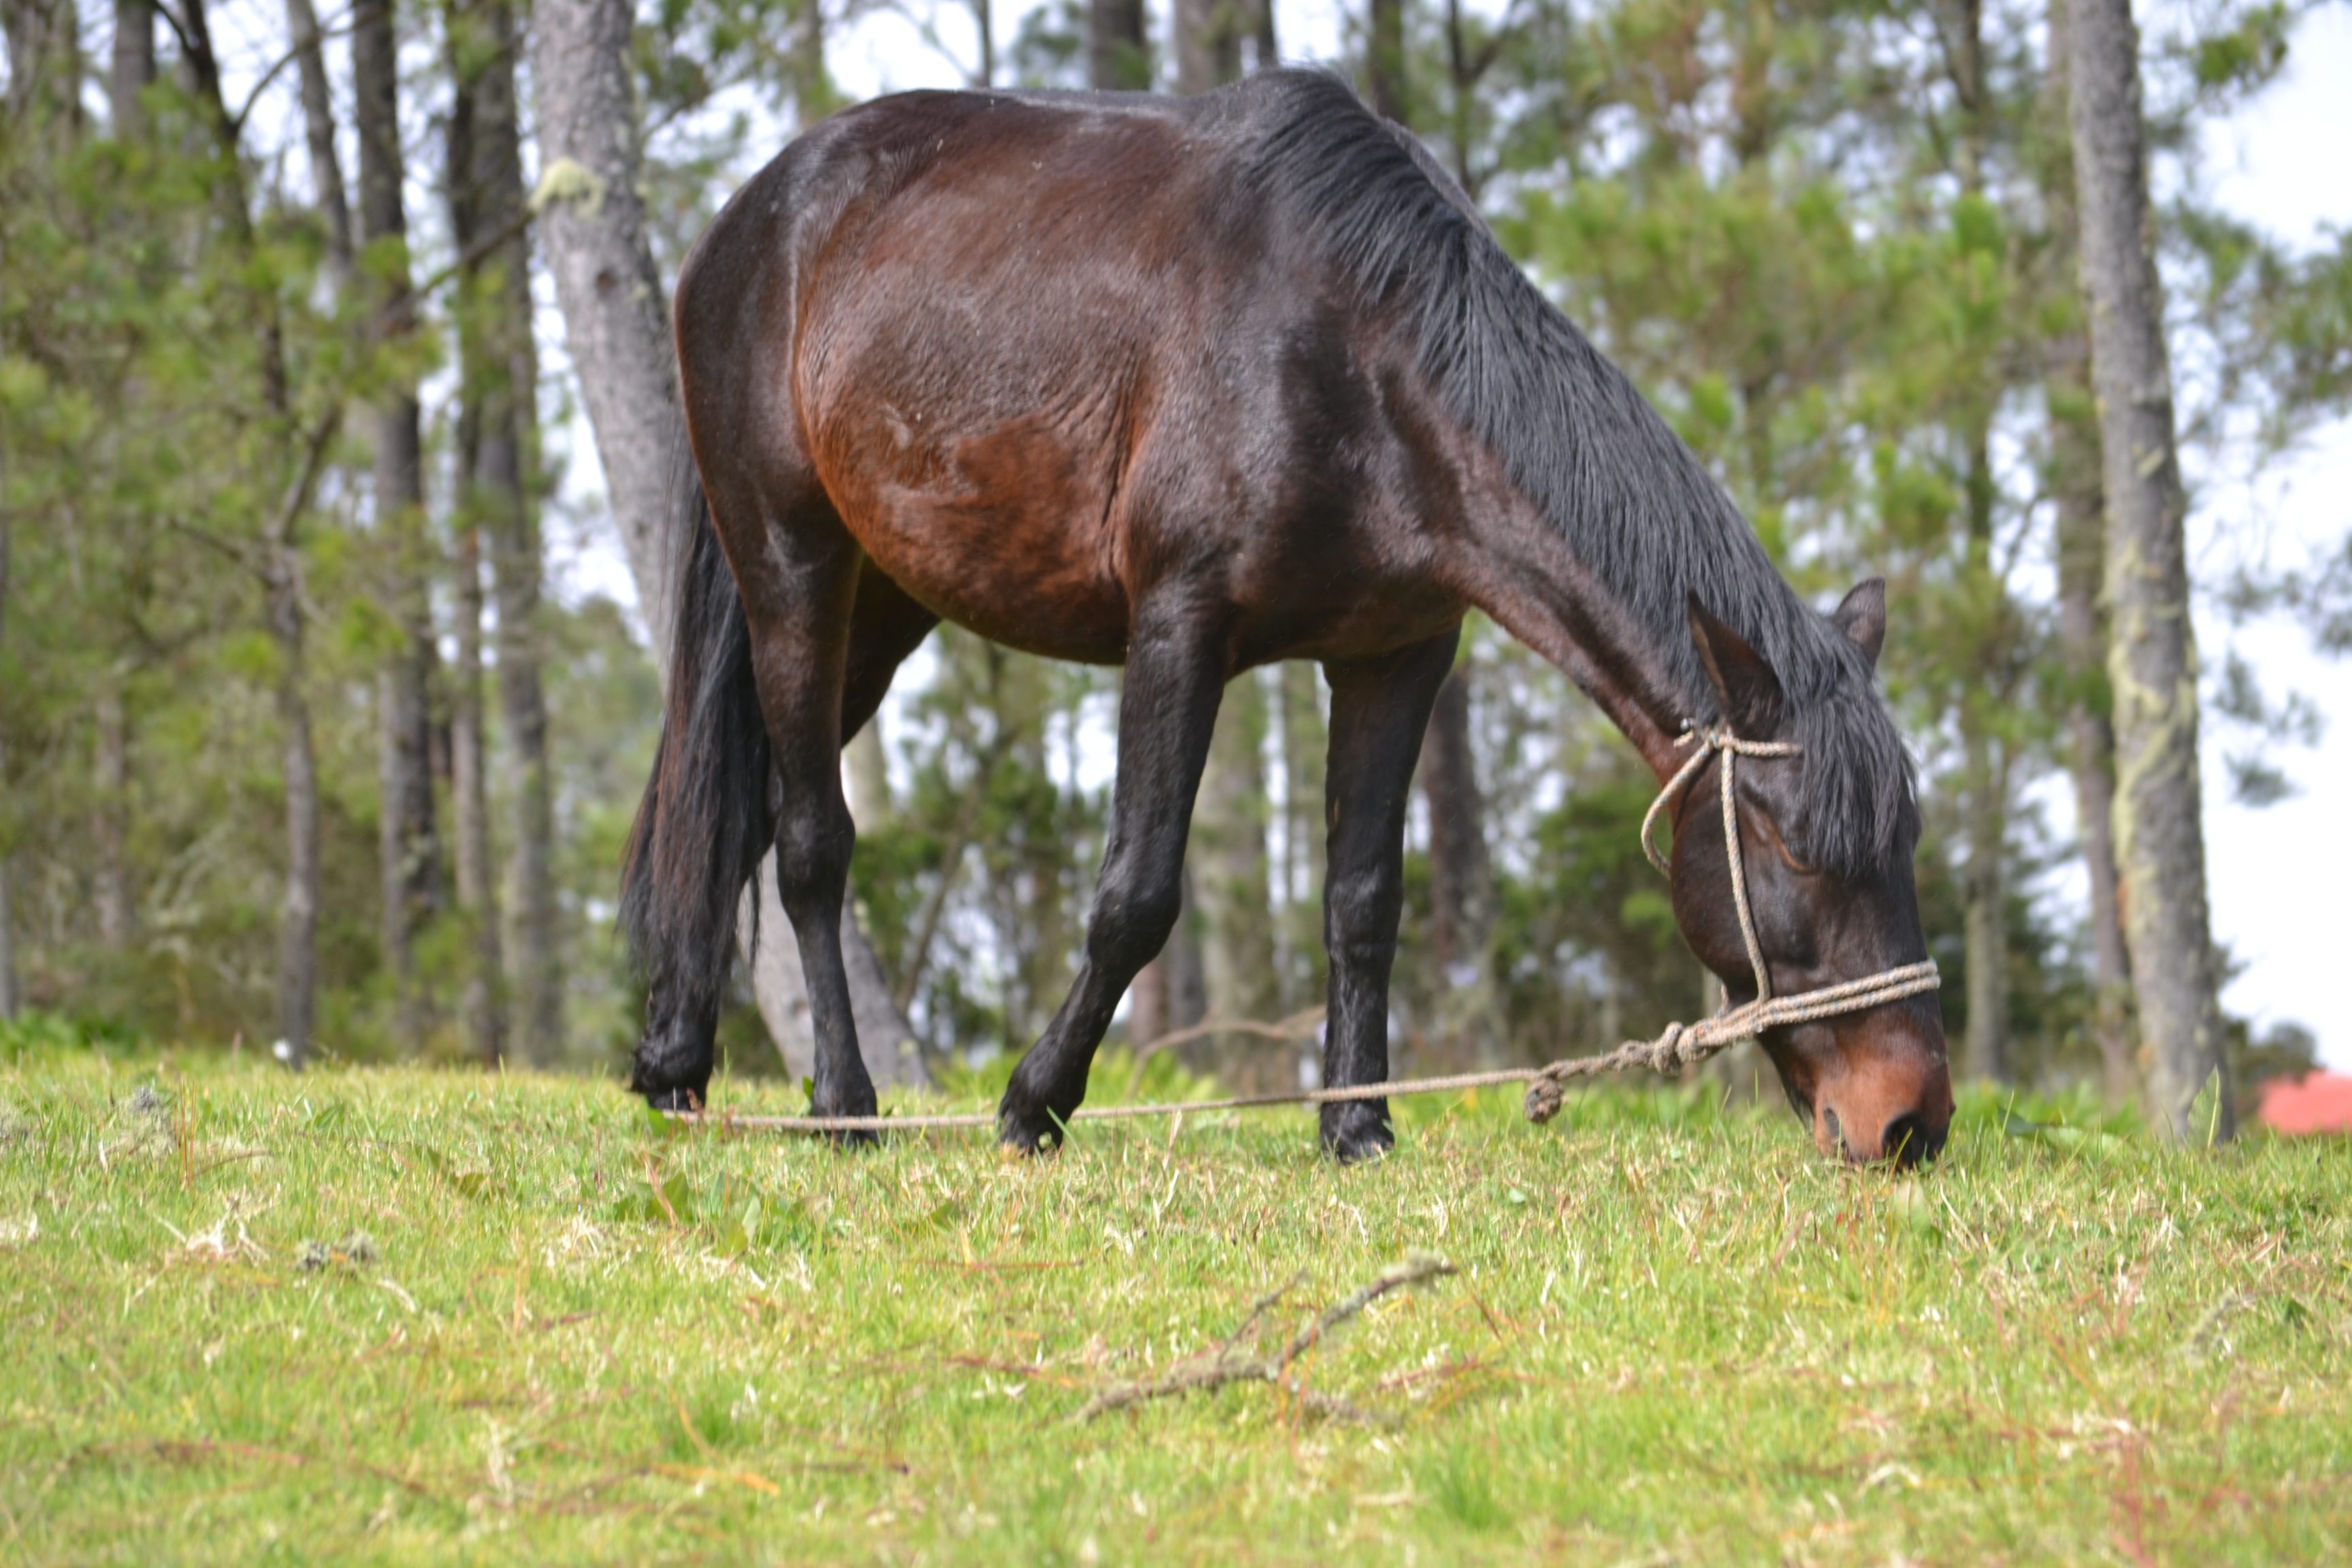
meadow, wildlife, pasture, grazing, horse, mammal, stallion, fauna, vertebrate, mare, foal, pack animal, eventing, horse like mammal, mustang horse